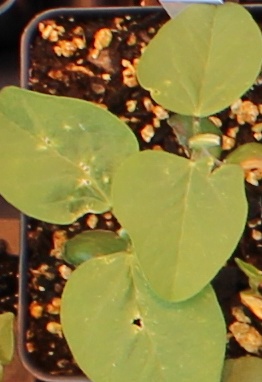
Label: Soybean